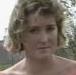
Age: 54